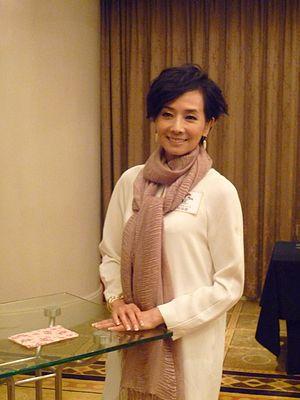
Teresa Mo, de son vrai nom Mo Shun-kwan, est une actrice hongkongaise.